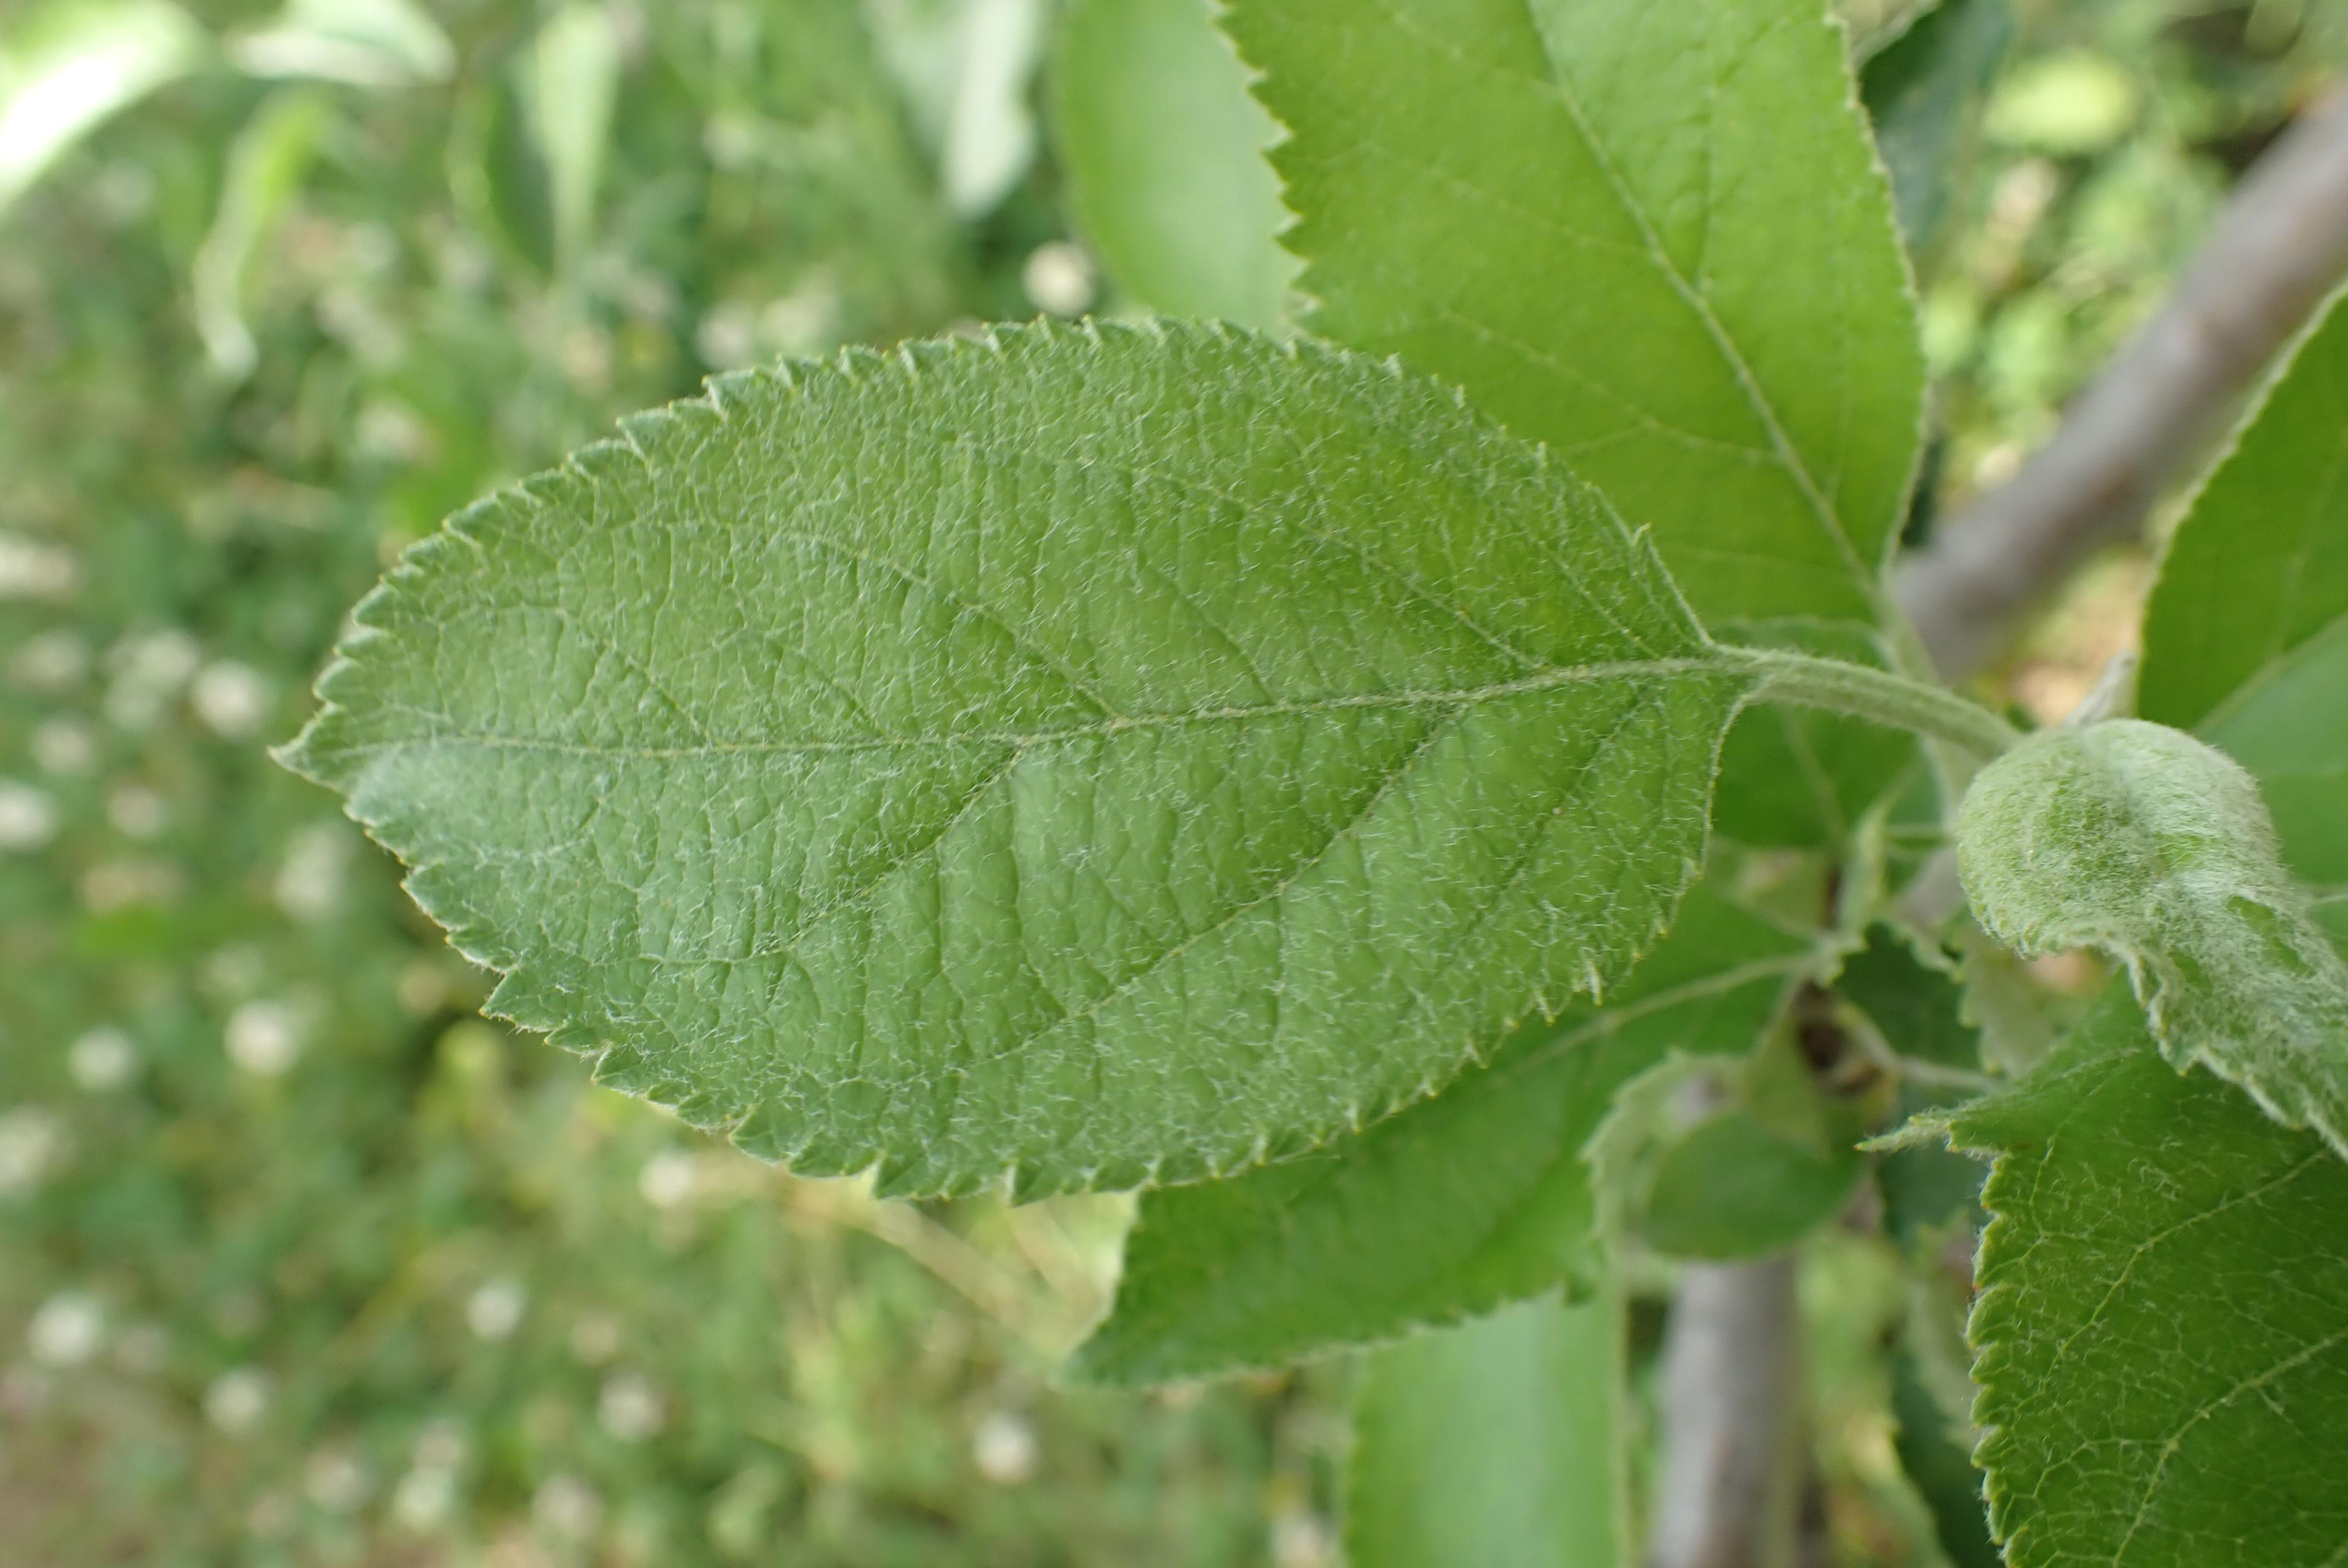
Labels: healthy